Richie Farmer

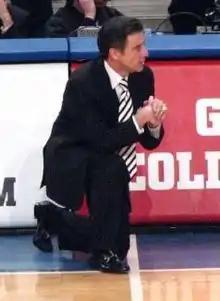
Rick Pitino replaced Eddie Sutton as Kentucky's coach in 1989.

Pitino and newly hired strength and conditioning coach Rock Oliver instituted an intensive conditioning program. The "Lexington Herald-Leader" noted that Farmer lost in the off-season, reducing his weight to , and Pitino praised his improved speed and endurance. Pitino also brought Billy Donovan – who played point guard on Pitino's teams at Providence – to Kentucky as a graduate assistant to mentor the team's two-point guards, Farmer and Sean Woods (now academically eligible).